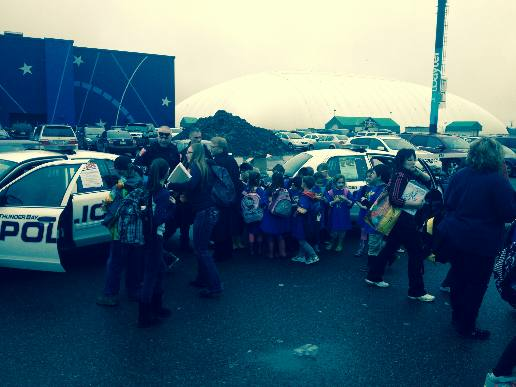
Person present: Yes